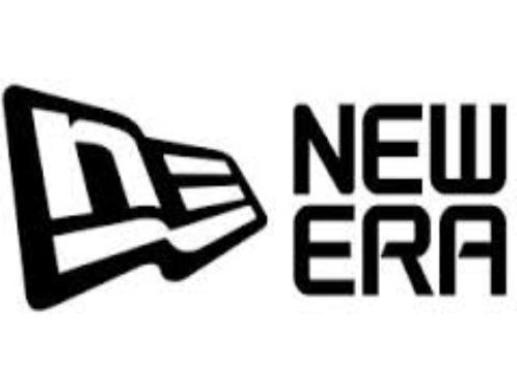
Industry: Clothes